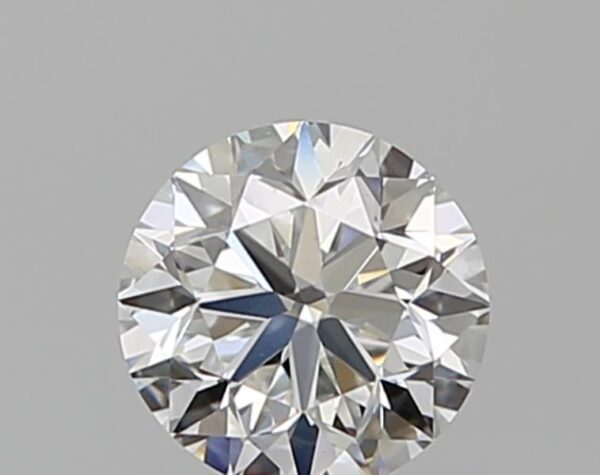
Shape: round
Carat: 0.5
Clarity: VS1
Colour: F
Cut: VG
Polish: EX
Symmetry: VG
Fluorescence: N
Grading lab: GIA
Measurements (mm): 4.93 x 4.98 x 3.19